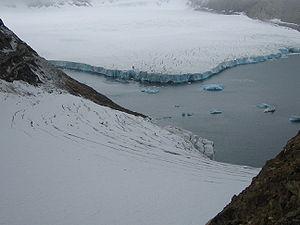
Uunartoq Qeqertoq est une île nouvellement découverte par l'explorateur Dennis Schmitt, à 650 km au nord du cercle polaire, au large de la côte orientale du Groenland auquel elle était rattachée par la glace il y a peu de temps, jusqu'à ce que la glace se retire rapidement de la zone. La communauté scientifique pense que cette nouvelle île est la conséquence du réchauffement climatique.